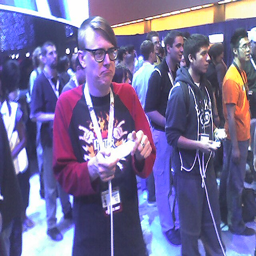
A man holding a game controller in his hands.
Two people standing next to each other with video game remotes.
A man in a red and black shirt plays video games at an expo.
A bunch of guys holding on to some type of remote controls.
A crowd of people are standing holding video game controllers.